Verandah Hotel

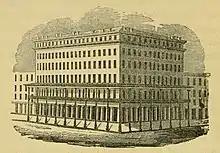
Verandah pictured in "Norman's New Orleans and Environs" (1845)

The Verandah Hotel was an architecturally significant antebellum hotel in New Orleans, Louisiana, United States. The Verandah operated from 1839 to 1855, when it was gutted by a building fire. It was located kitty corner from the St. Charles Hotel. The design of the Verandah apparently started a fad for cast-iron balconies in the Deep South.